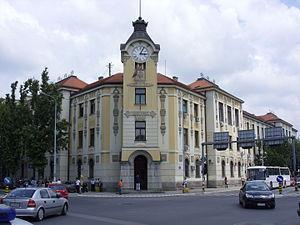
ville de Nis, Serbie
Niš est une ville de Serbie située dans le district de Nišava. Au recensement de 2011, la ville de Niš intra muros comptait 183 164 habitants et son territoire métropolitain, appelé Ville de Niš, avec les 5 municipalités qui le composent, 260 237.